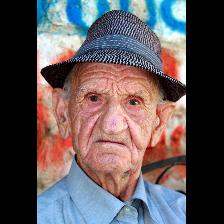
Label: Human